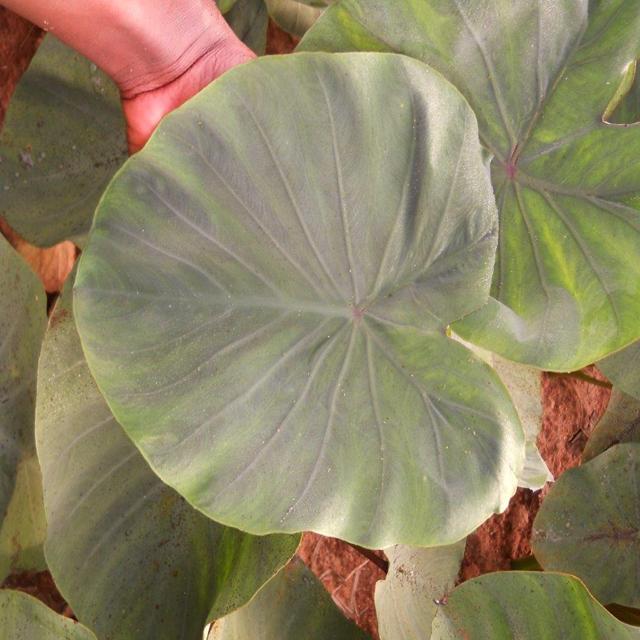
Label: Healthy